Cansignorio della Scala

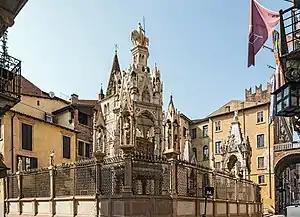
Funeral monument of Cansignorio della Scala

Despite his ruthless character, Cansignorio ruled Verona quite moderately and enriched it with numerous constructions, including the first masonry bridge over the Adige since the Ponte Pietra (Verona) and the first watchtower in Italy, the "Gardello". Cansignorio's tomb is one of the notable Gothic Scaliger tombs in the courtyard of Santa Maria Antica of Verona.